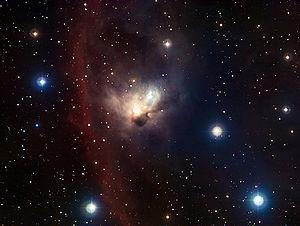
NGC 1788 est une nébuleuse par réflexion située à environ 1 300 années-lumière dans la constellation d'Orion. Elle a été découverte par l'astronome germano-britannique William Herschel en 1786.